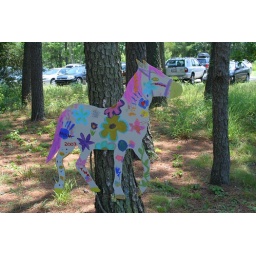
These horse cut-outs were painted by children and displayed around the former one room school house in Corolla Village.